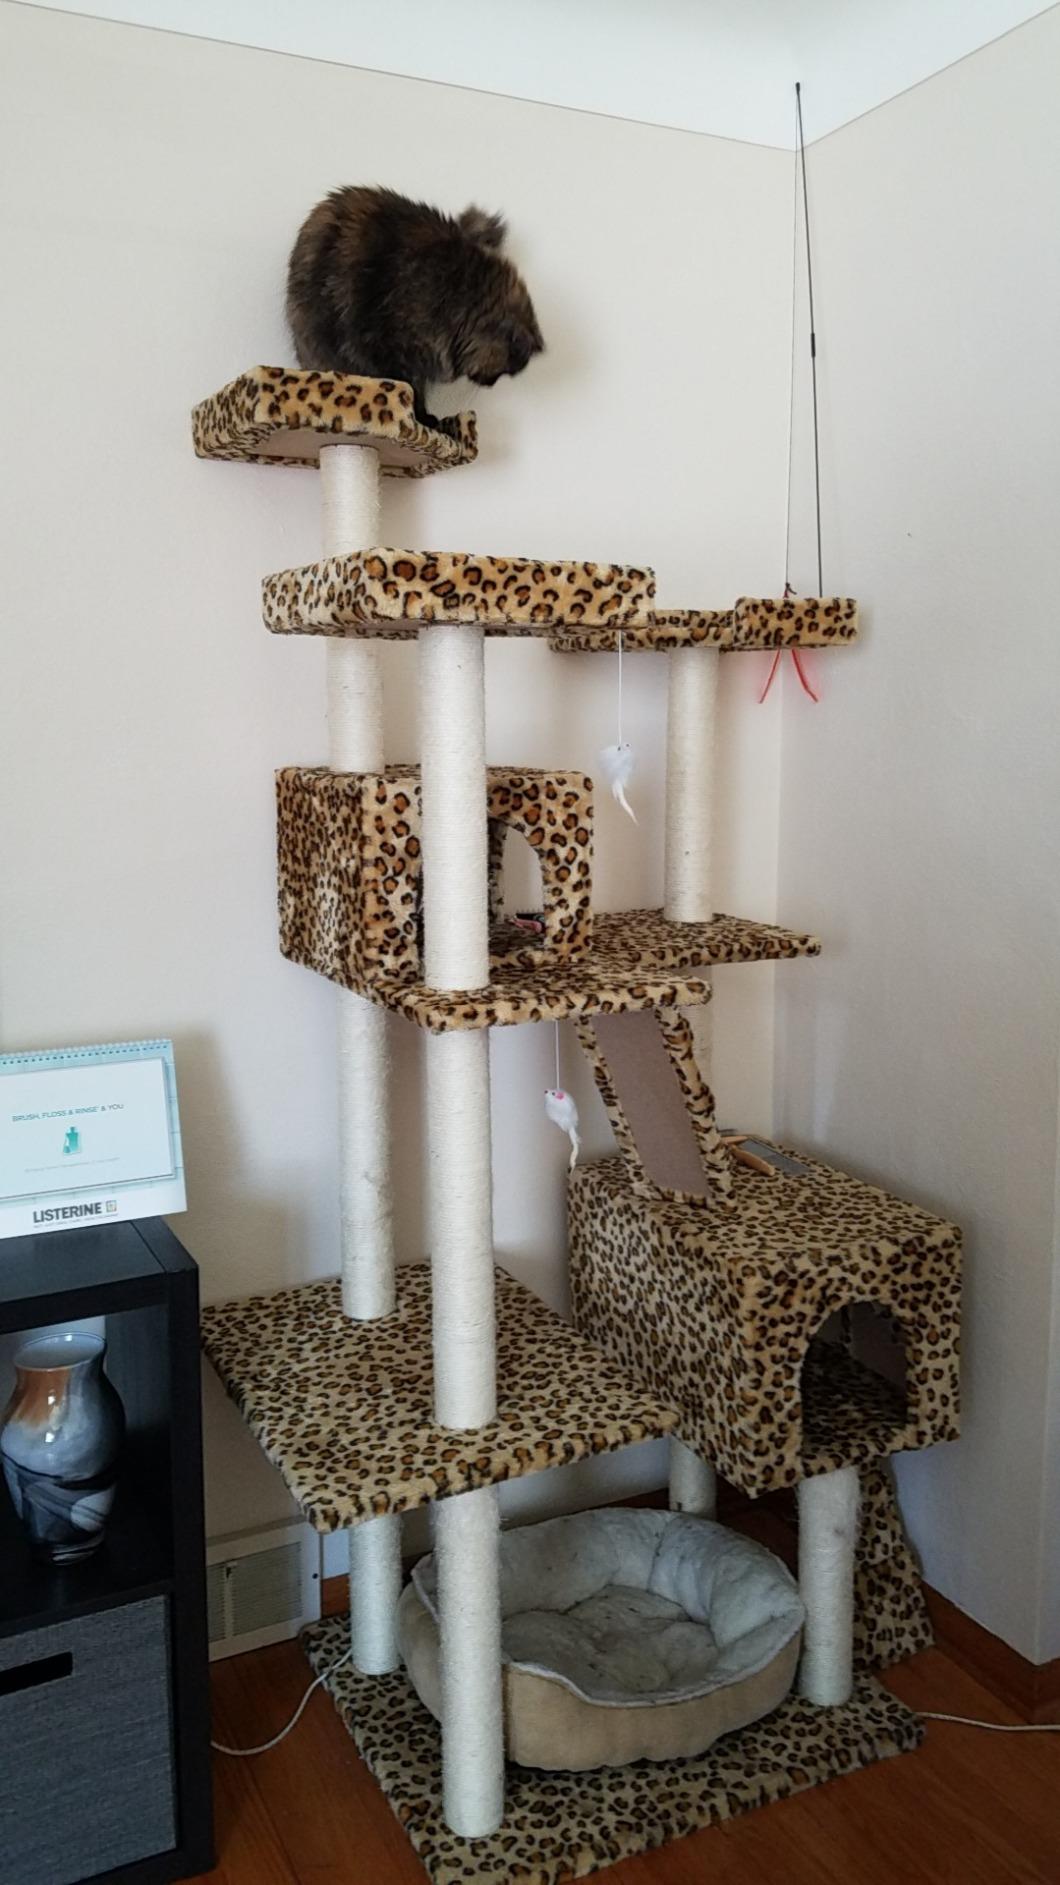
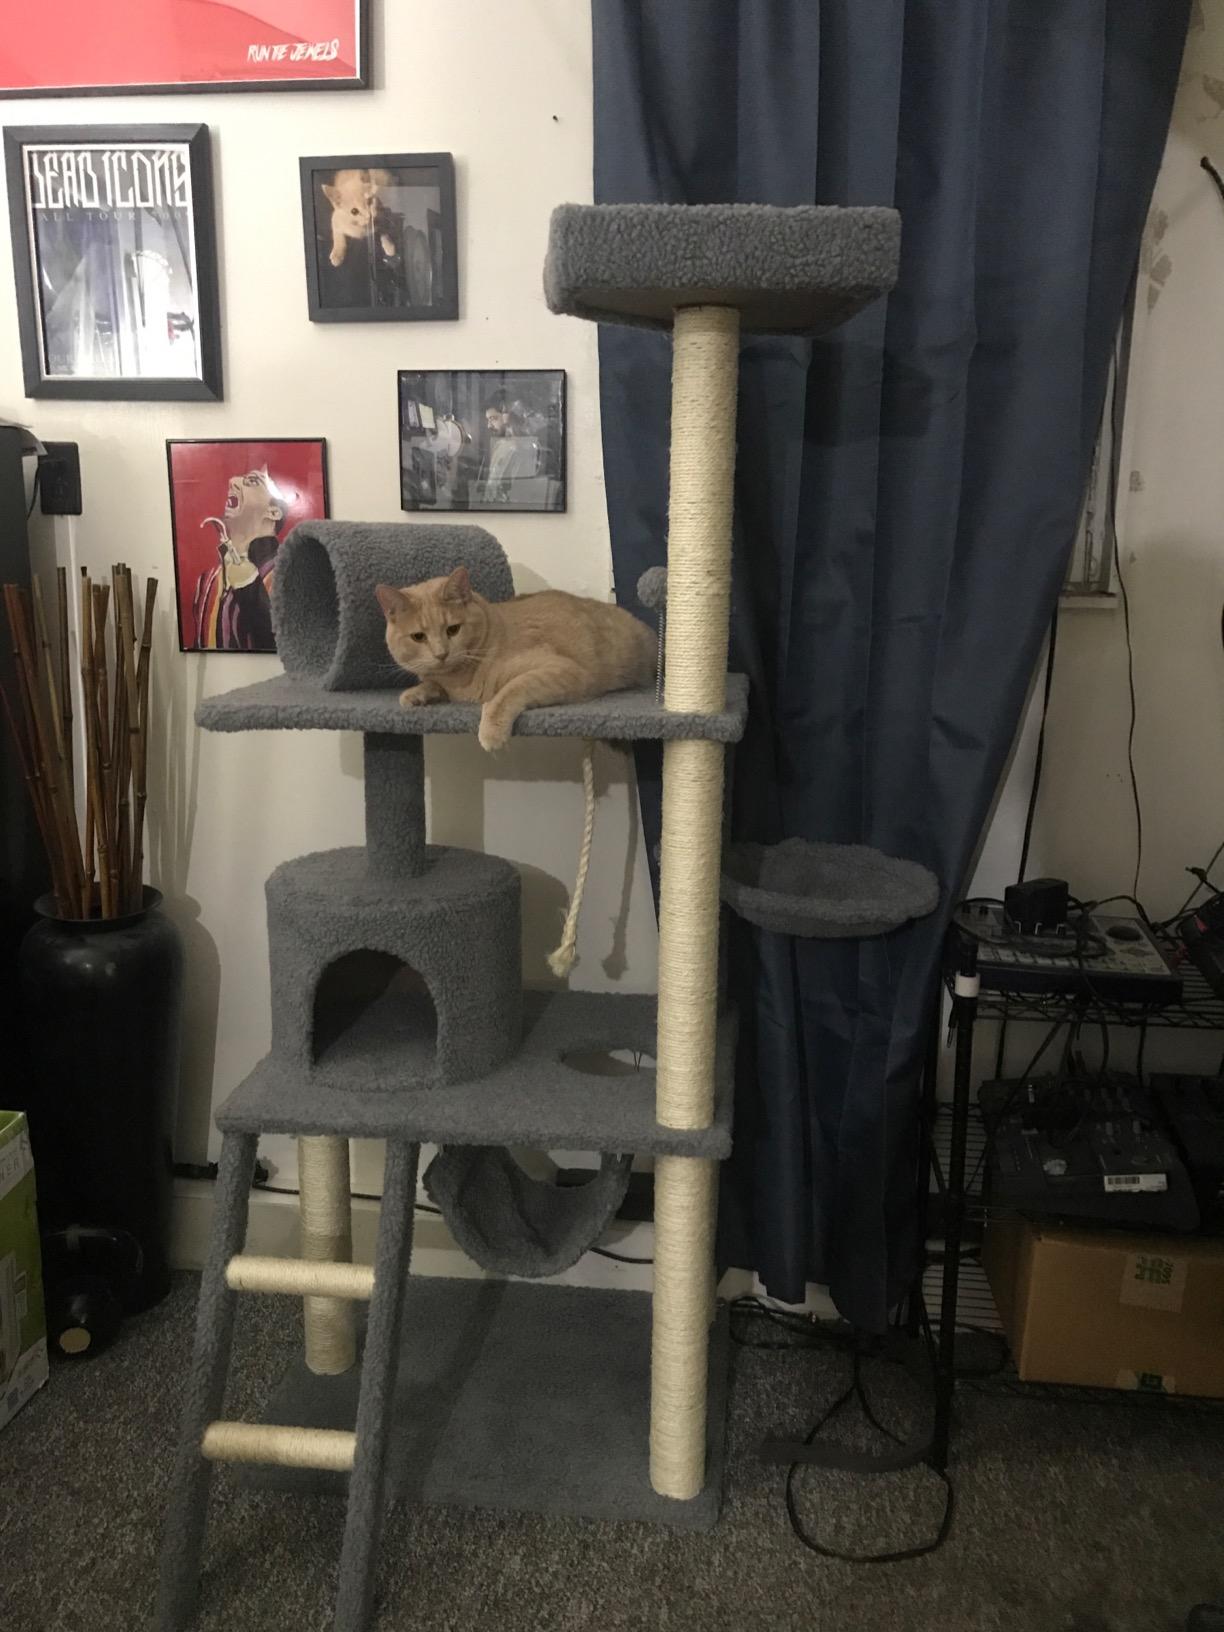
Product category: items_cat tree
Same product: no